Particulate matter

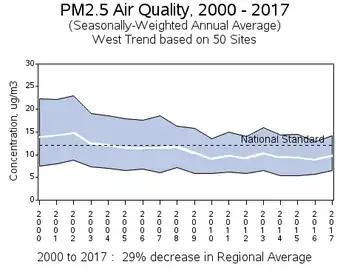
Air quality trends in the western United States. Blue area shows the range of the middle 80% of monitoring sites.

The United States Environmental Protection Agency (EPA) has set standards for PM and PM concentrations. (See National Ambient Air Quality Standards.)